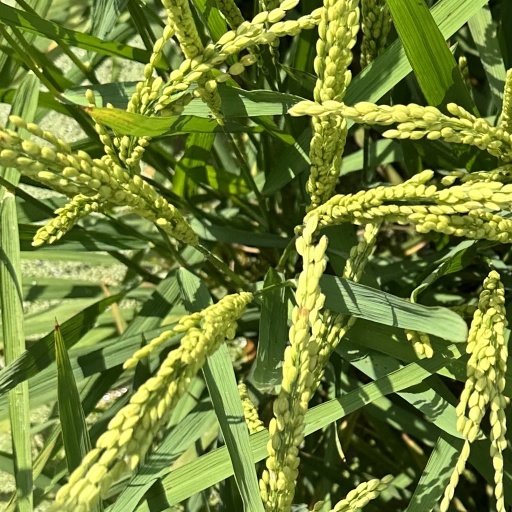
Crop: rice